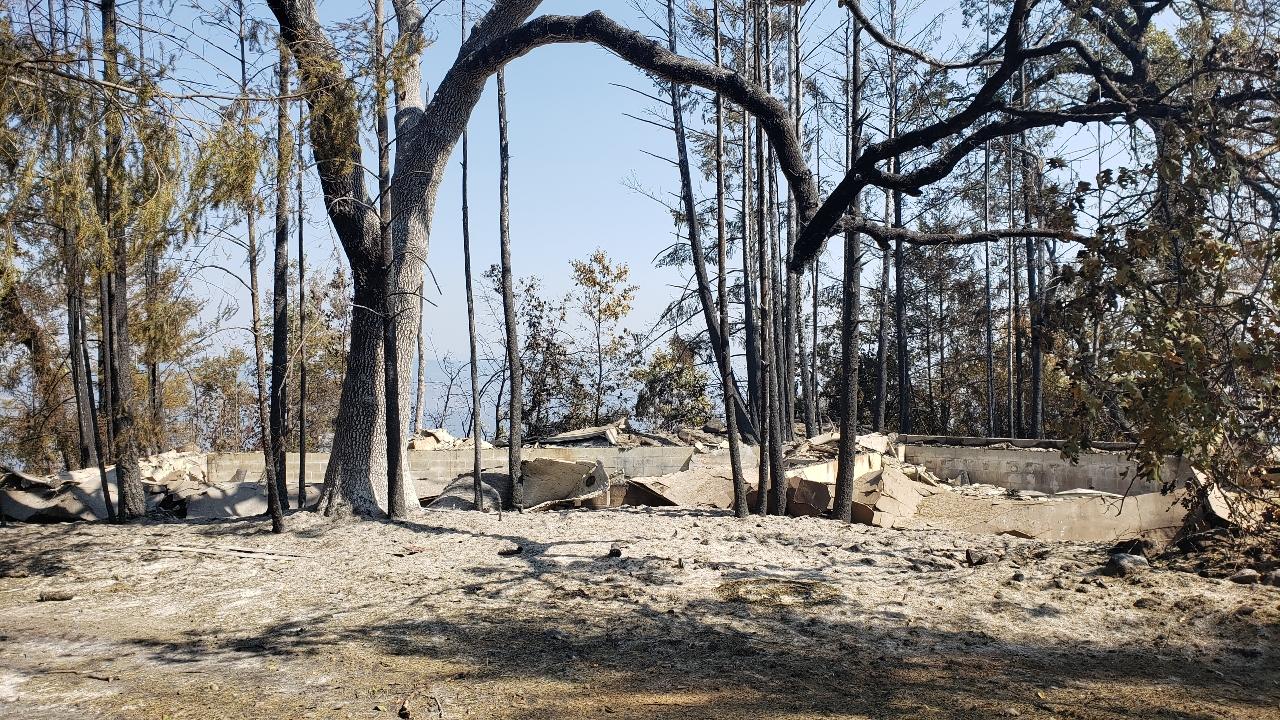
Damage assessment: destroyed